Sea kayak

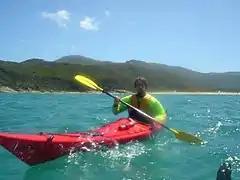
Sea Kayaking at Wilsons Promontory in Victoria, Australia

Weekend trips with overnight camping are popular among recreational kayakers and many combine kayaking with wildlife watching. Modern sea kayaks are designed to carry large amounts of equipment and unsupported expeditions of two weeks or more are conducted in environments ranging from the tropics to the Arctic. Expedition kayaks are designed to handle best when loaded, so it may be necessary to ballast them on shorter trips.